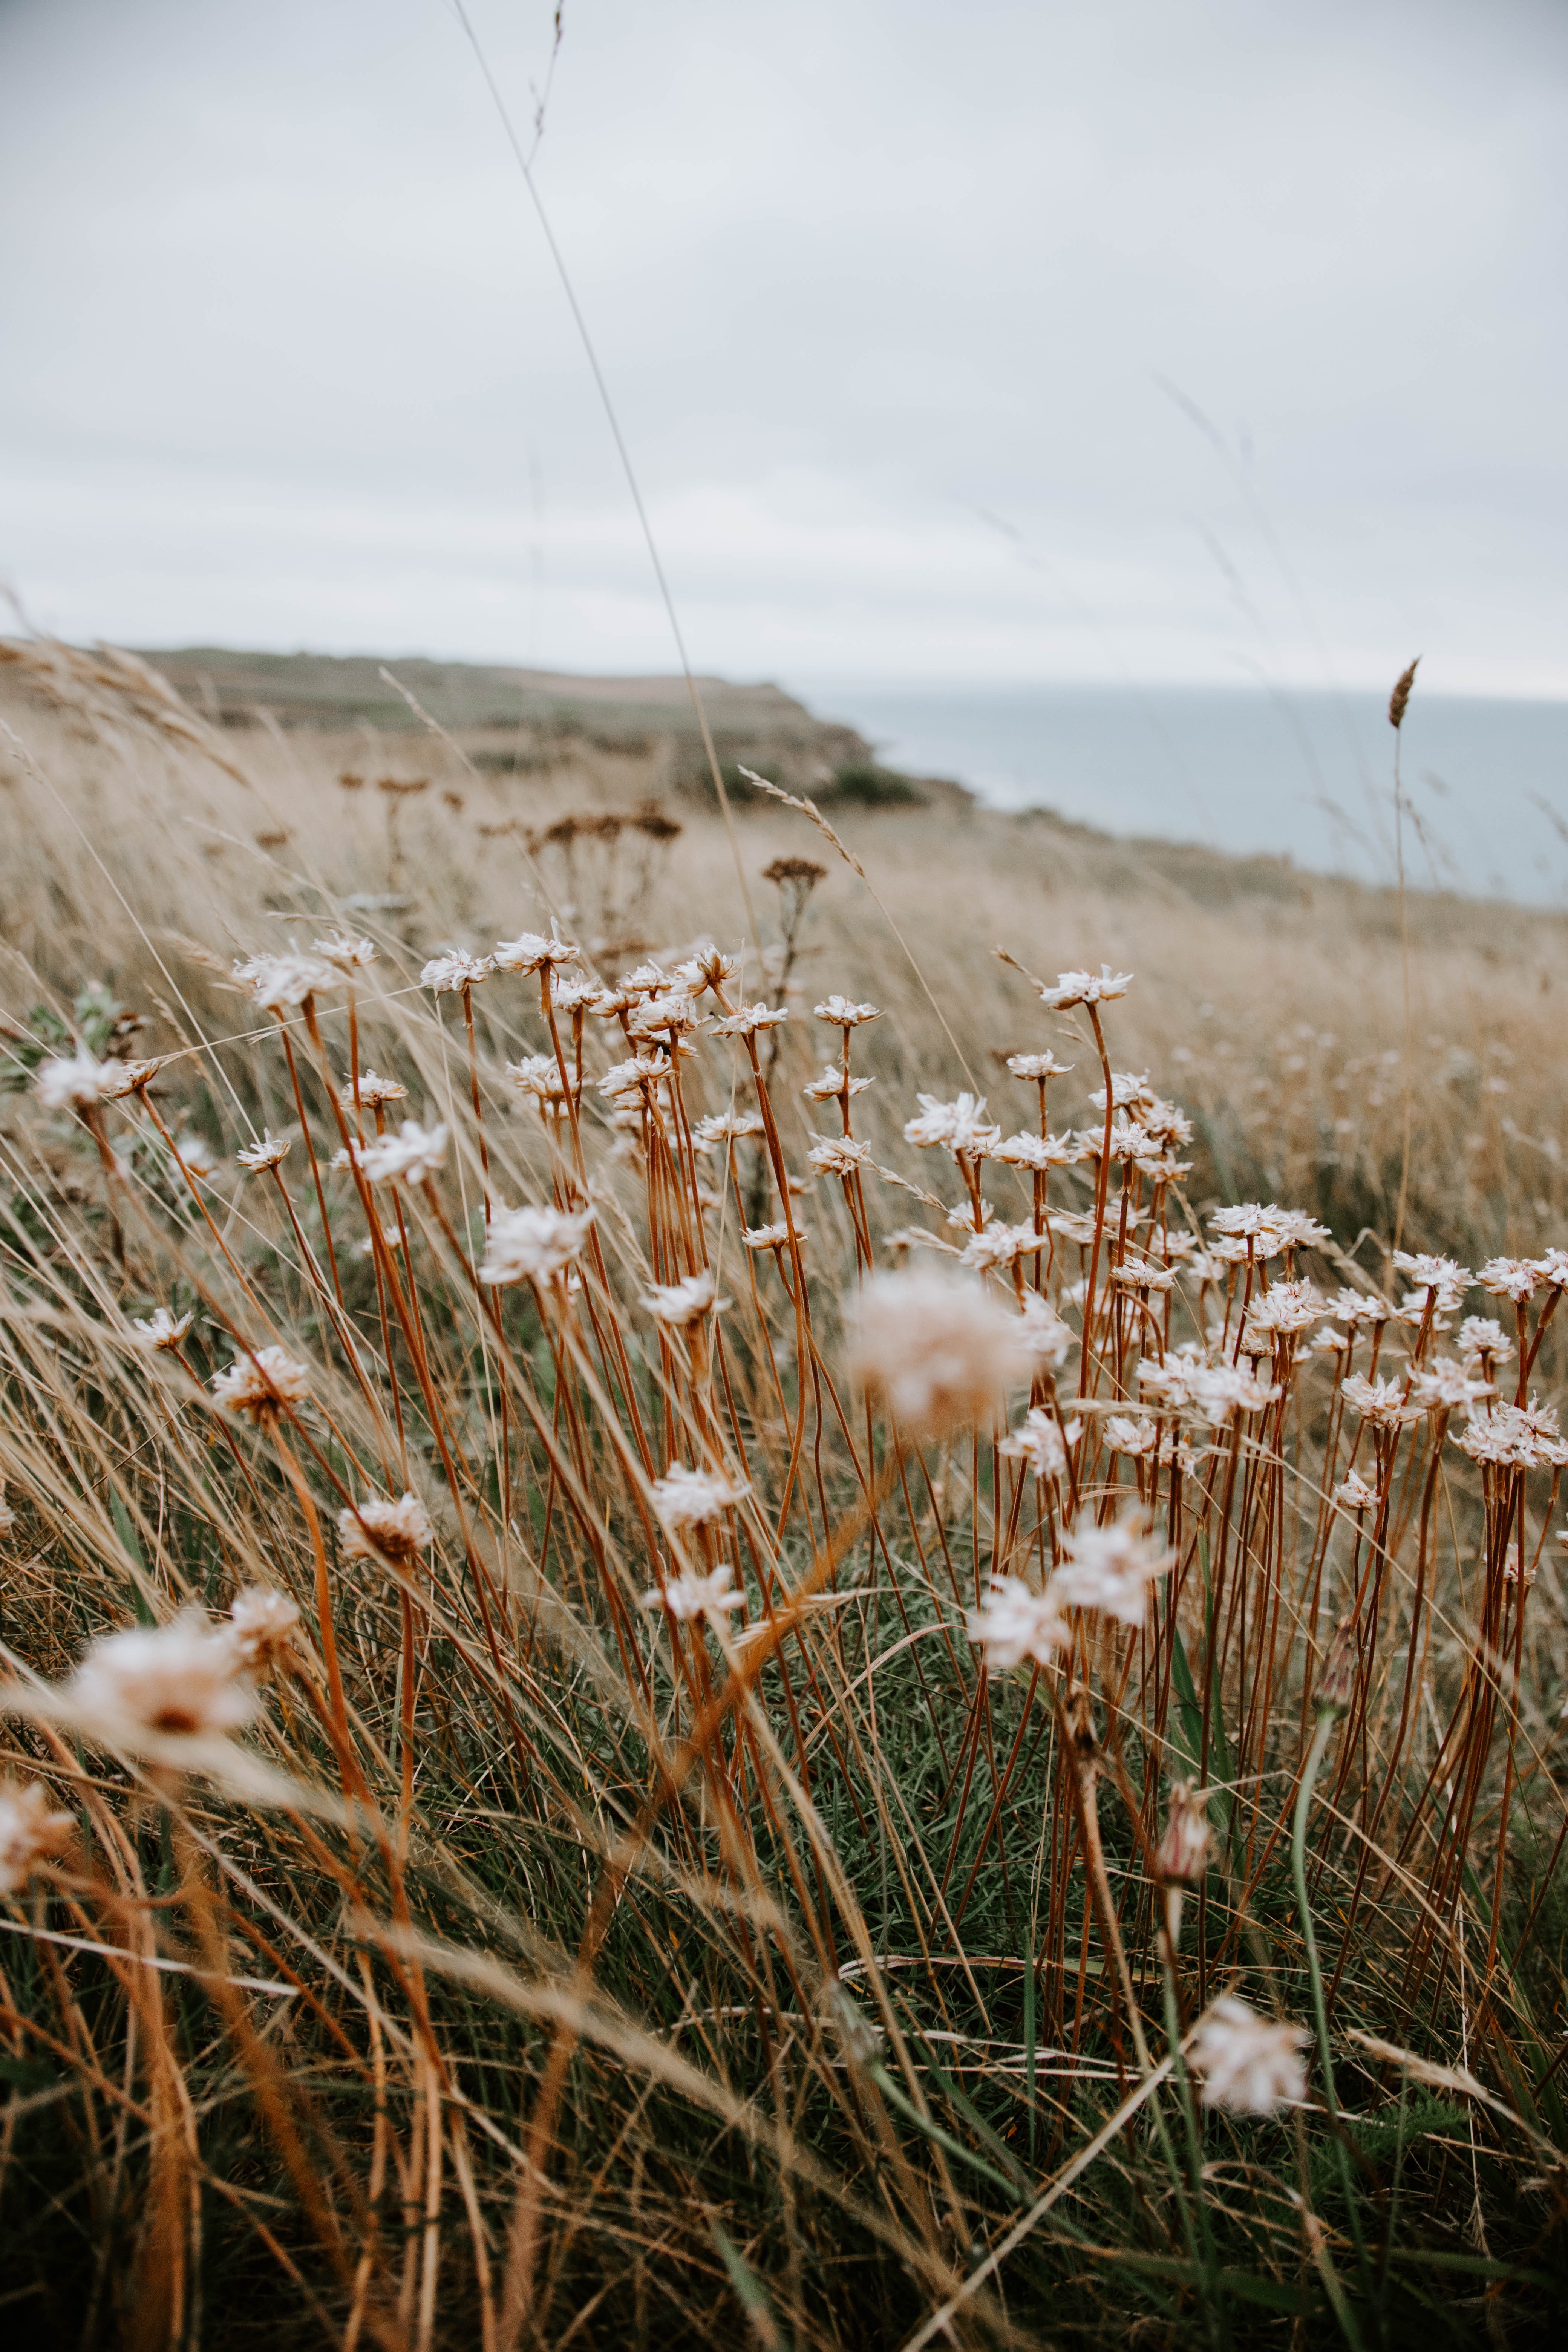
ecosystem, sky, sea, shore, grass, grass family, sand, ecoregion, phragmites, spring, field, prairie, winter, coast, tundra, landscape, plant, horizon